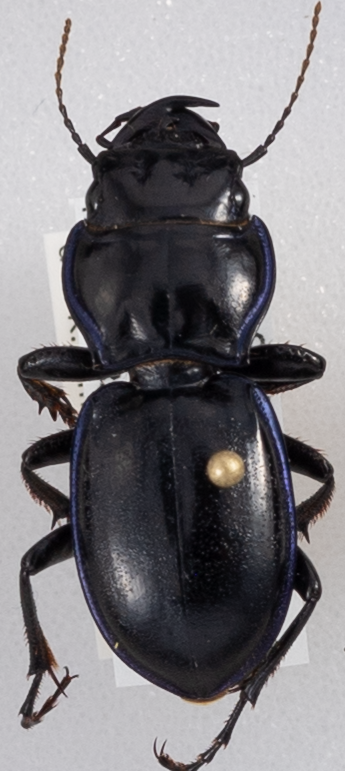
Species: Pasimachus elongatus
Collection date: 2020-08-26 04:00:00
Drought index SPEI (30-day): -1.852
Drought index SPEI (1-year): -1.45
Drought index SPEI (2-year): -1.01